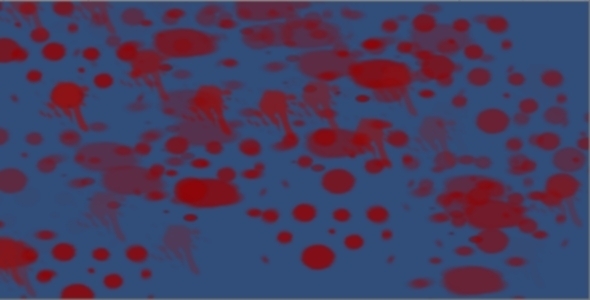
Texture: sprinkled